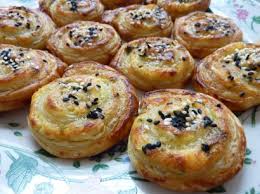
Yemek: borek